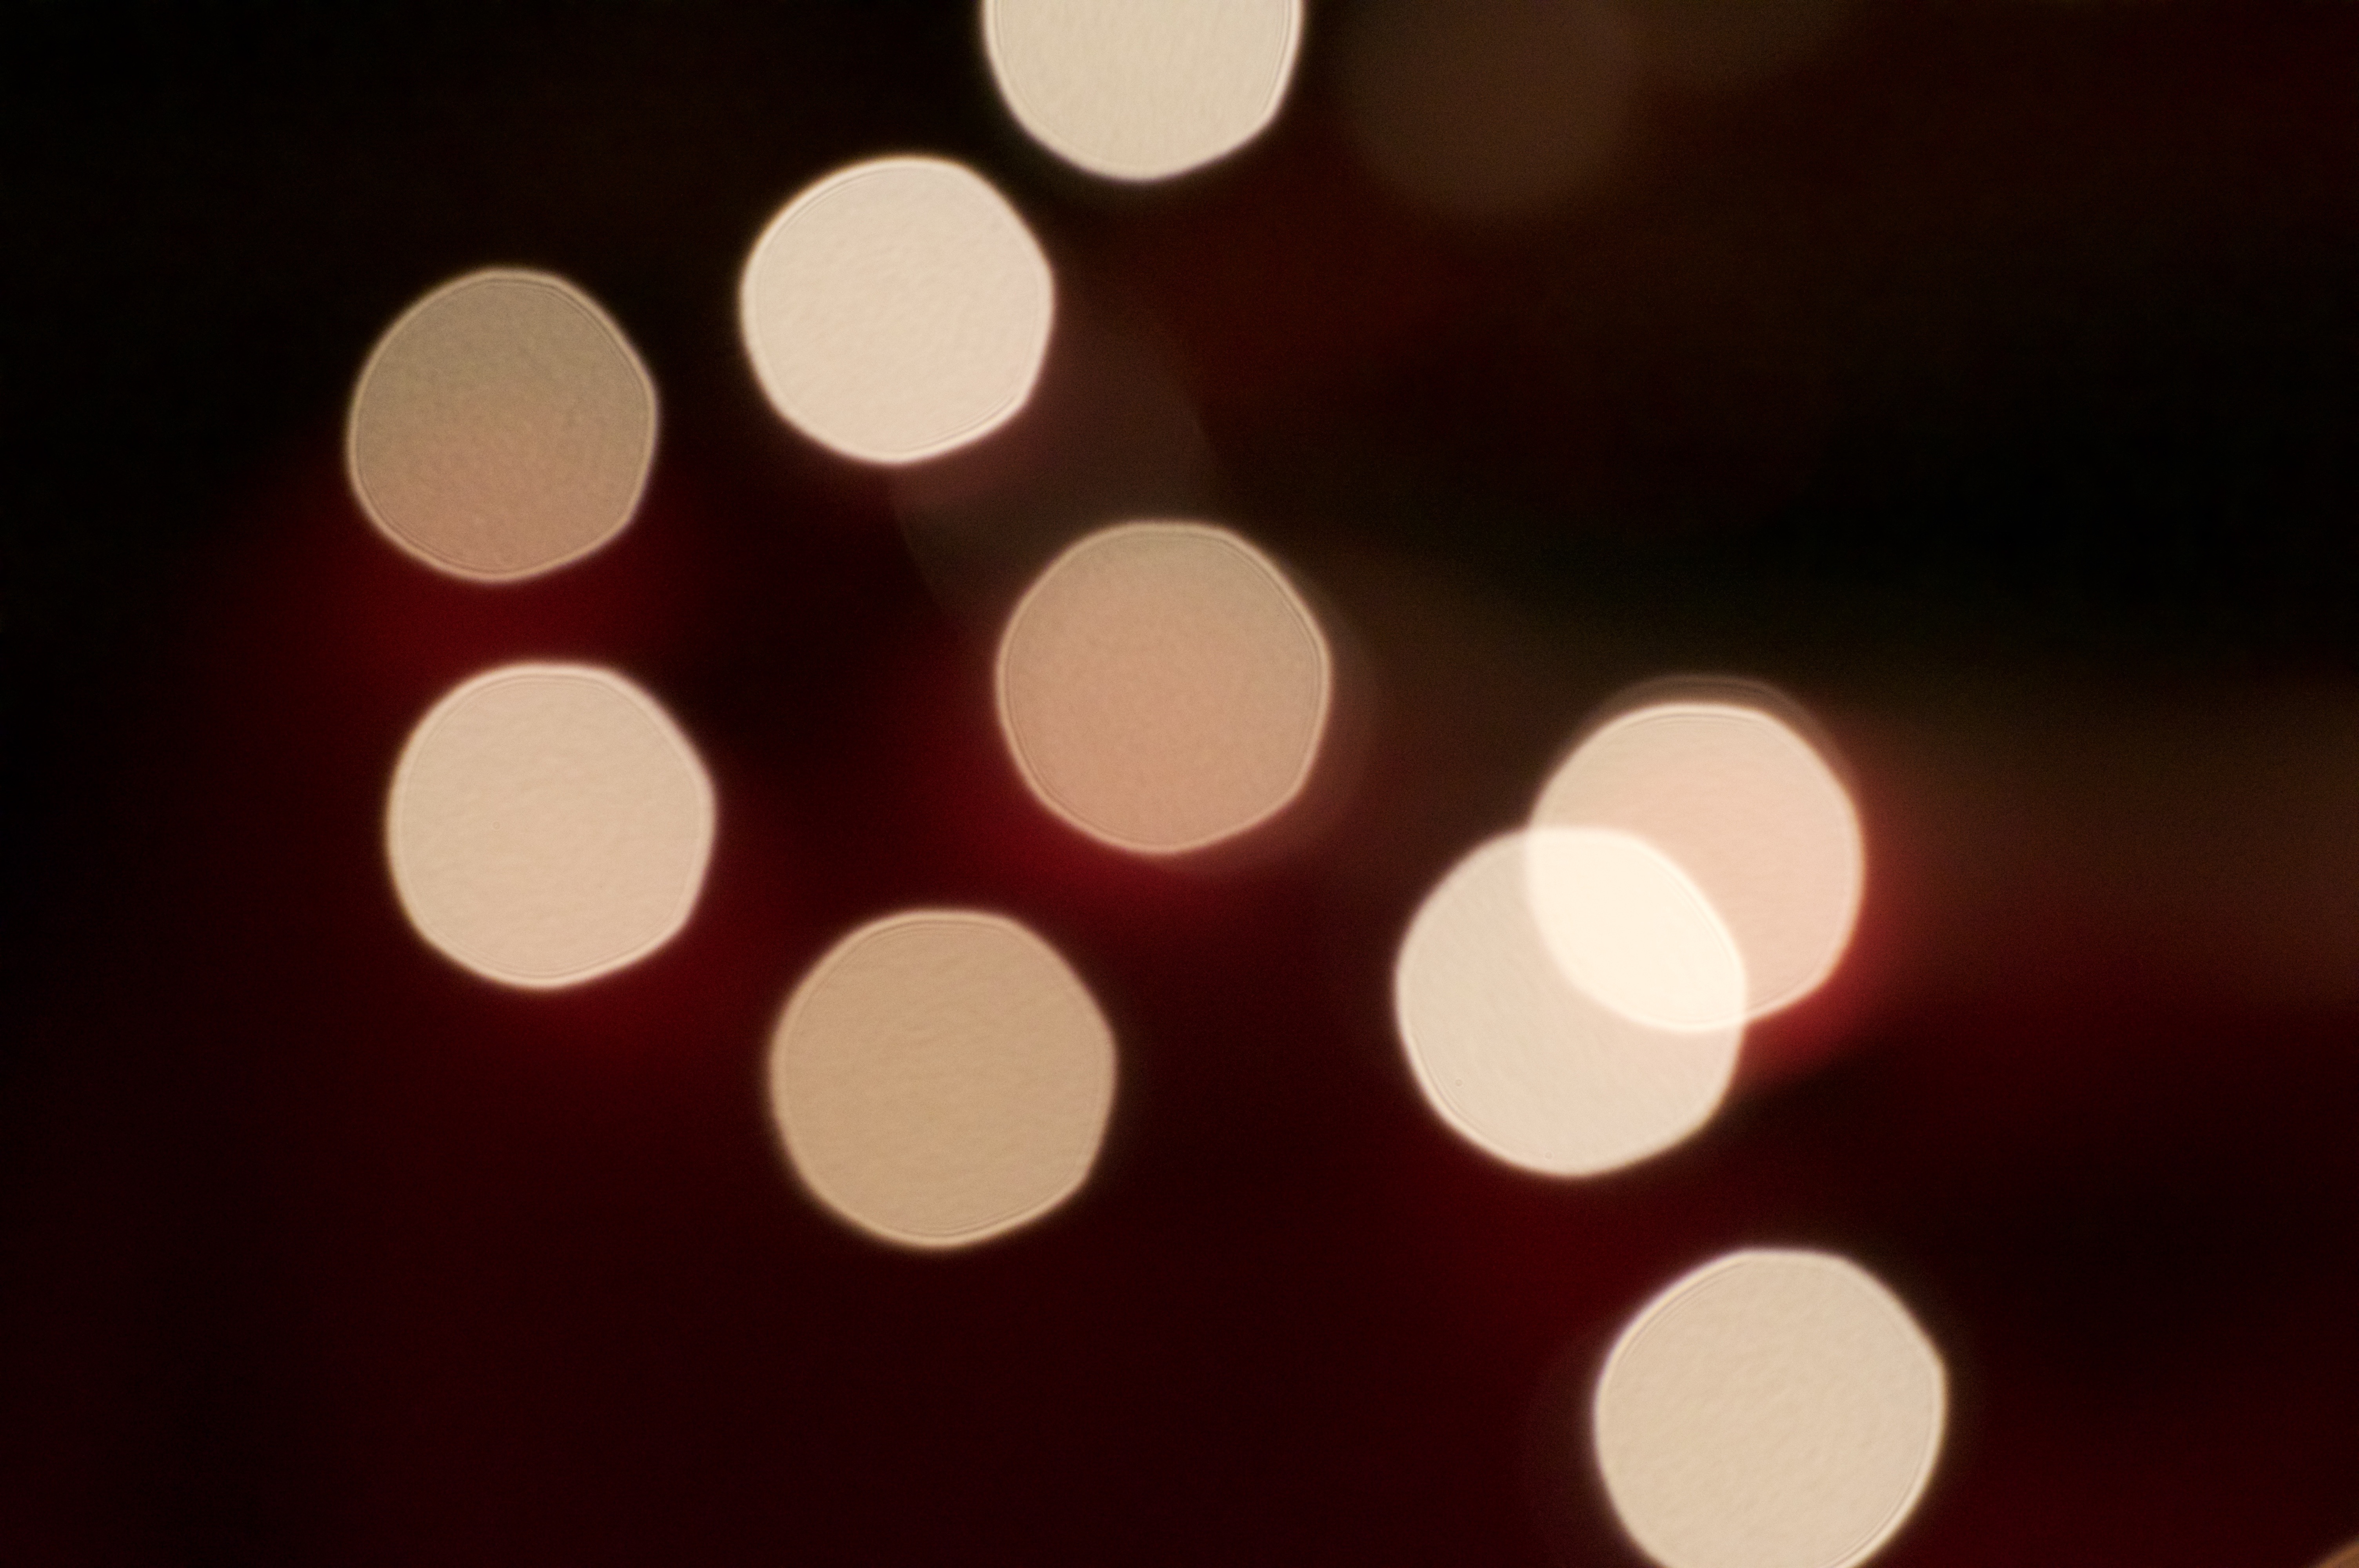
light, bokeh, blur, abstract, number, dark, line, red, darkness, lighting, circle, human body, background, organ, shape